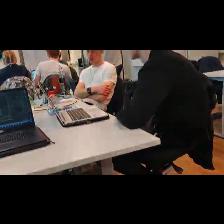
Label: Human